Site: brandenburg
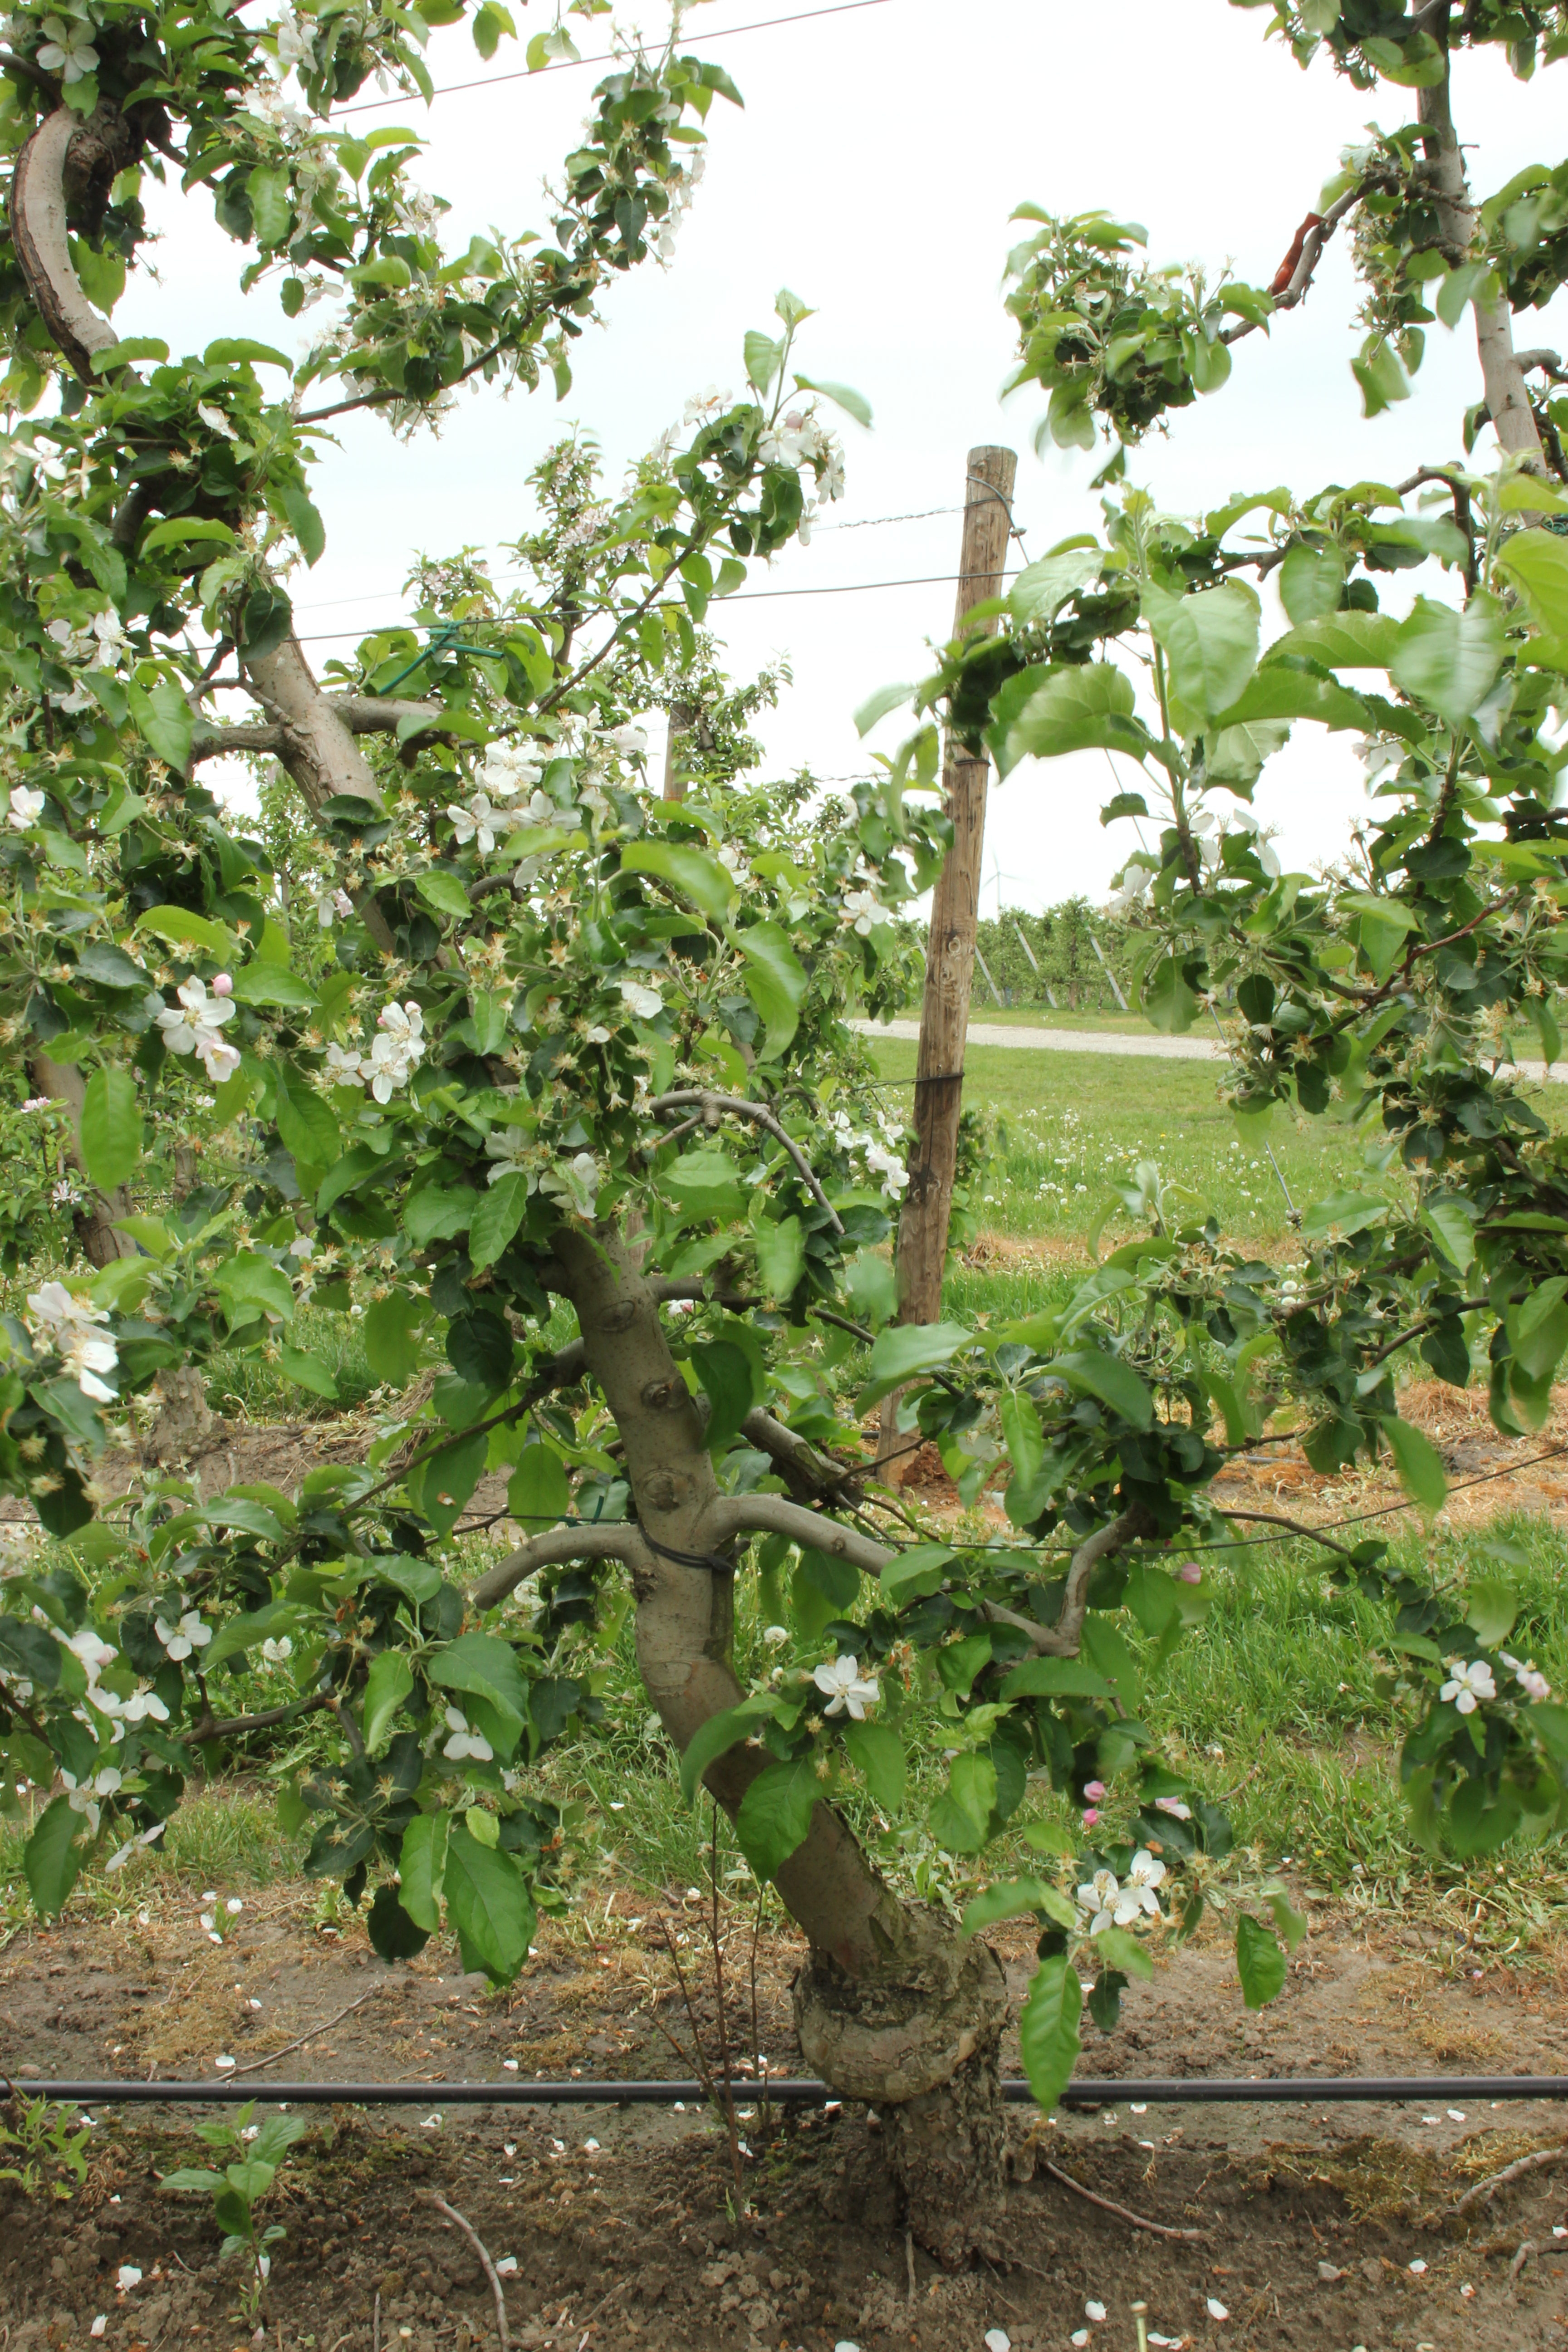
Growth stage (BBCH 67): Flowering